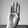
ASL letter: B